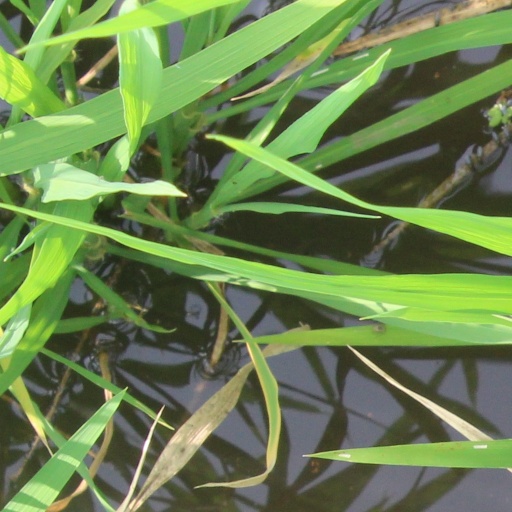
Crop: rice